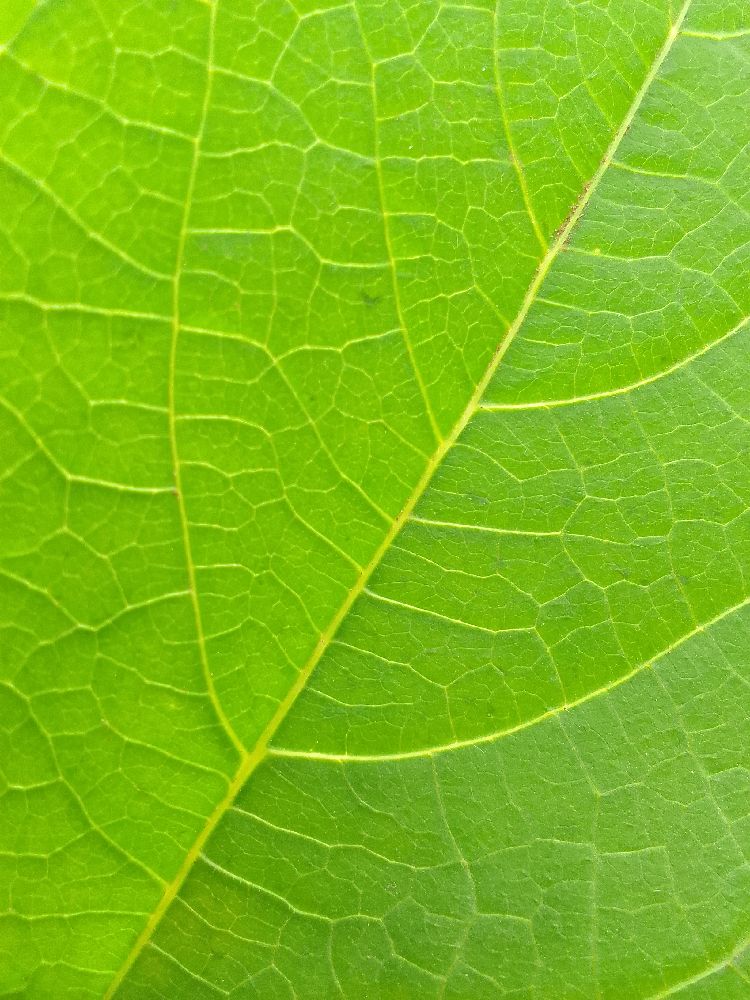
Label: healthy